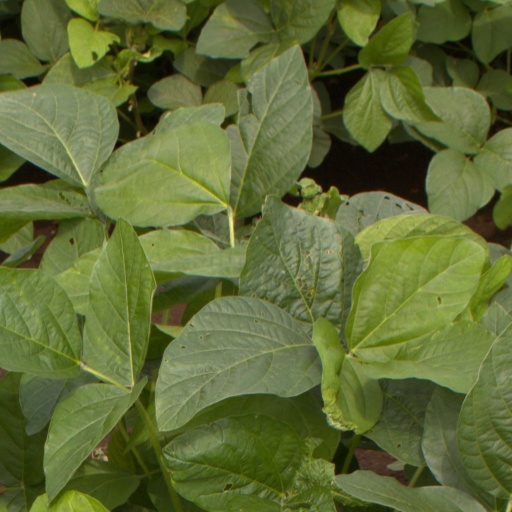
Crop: soybean